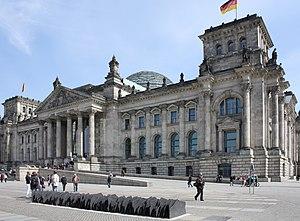
Charlotte Zinke et décédée le 6 novembre 1944 à Ravensbrück était une femme politique allemande. Elle était membre du Reichstag.
Paul Lejeune-Jung, né le 16 mars 1882 à Cologne et mort le 8 septembre 1944 à la prison de Plötzensee, de son vrai nom Paul Adolf Franz Lejeune dit Jung, est un économiste, syndic, homme politique et résistant allemand au nazisme
Gustav Hoch était un homme politique allemand.
Nikolaus Thielen était un homme politique allemand appartenant au Parti communiste. Il a été membre du Reichstag de 1926 à 1933.
Le Mémorial en souvenir des 96 membres du Reichstag assassinés par les nazis se trouve devant le Reichstag à Berlin. Construit en 1992, à l'initiative de l'association Perspektive Berlin, il commémore une partie des députés du Reichstag de la République de Weimar qui ont été assassinés entre la prise du pouvoir par les nazis en 1933 et la fin de la Seconde Guerre mondiale en 1945 ou qui sont morts à la suite de leur incarcération. Un mémorial officiel des députés persécutés par le régime nazi se trouve à l'intérieur du bâtiment du Reichstag.
Adolf Albert Bertram Biedermann était un homme politique allemand appartenant au Parti social démocrate allemand. Il a été membre du Reichstag de 1926 à 1933.
Arthur Nagel était un homme politique allemand qui a appartenu au Parti social-démocrate, puis au Parti communiste.
Anton Bias était un homme politique allemand appartenant au Parti social démocrate allemand.
Artur Becker était un permanent de la Ligue des jeunes communistes d'Allemagne, membre du parlement, combattant de la guerre civile espagnole.
Franziska Kessel est une femme politique allemande du Parti communiste et une résistante contre le nazisme.
Elise Augustat était une femme politique allemande, membre du Reichstag.
Bernhard Bästlein était membre du Parti communiste d'Allemagne, député du Reichstag et résistant contre le national socialisme.
Clara Bohm-Schuch, née Clara Bohm le 5 décembre 1879 à Stechow et morte le 6 mai 1936 à Berlin, est une femme politique allemande, membre du SPD.